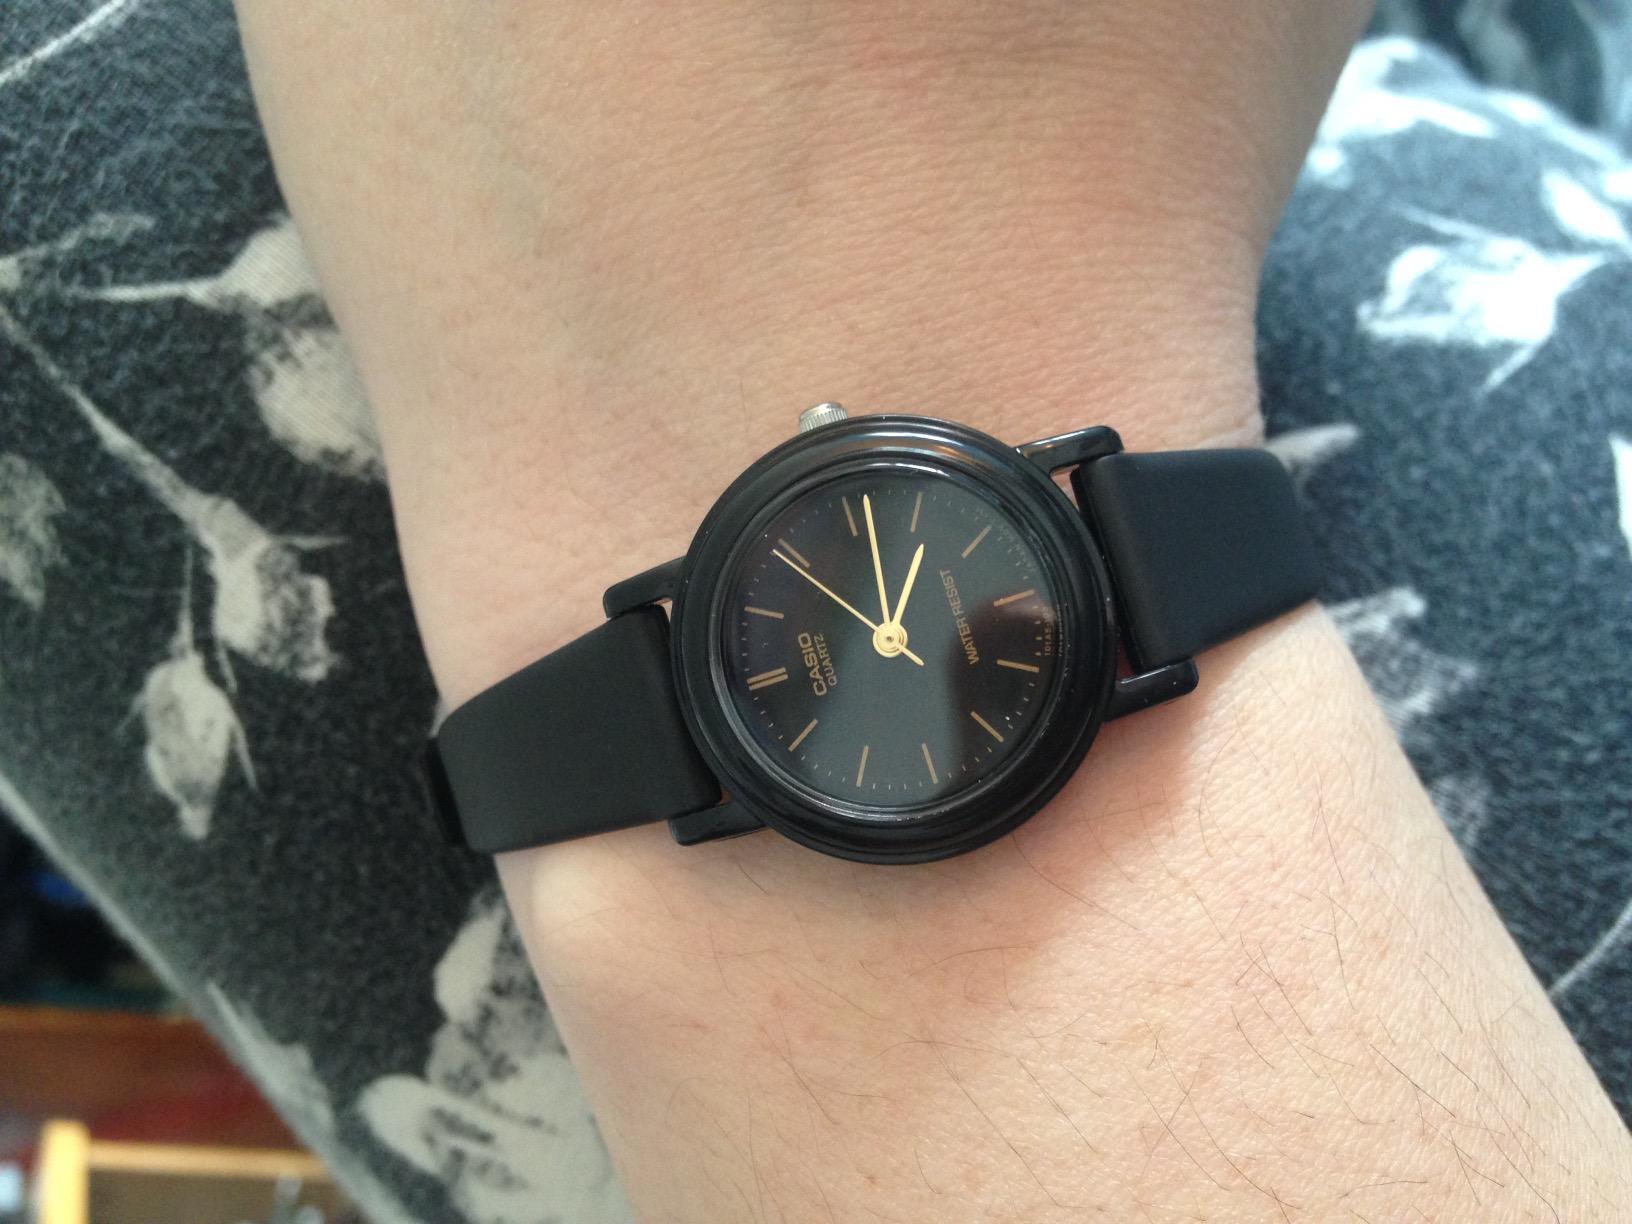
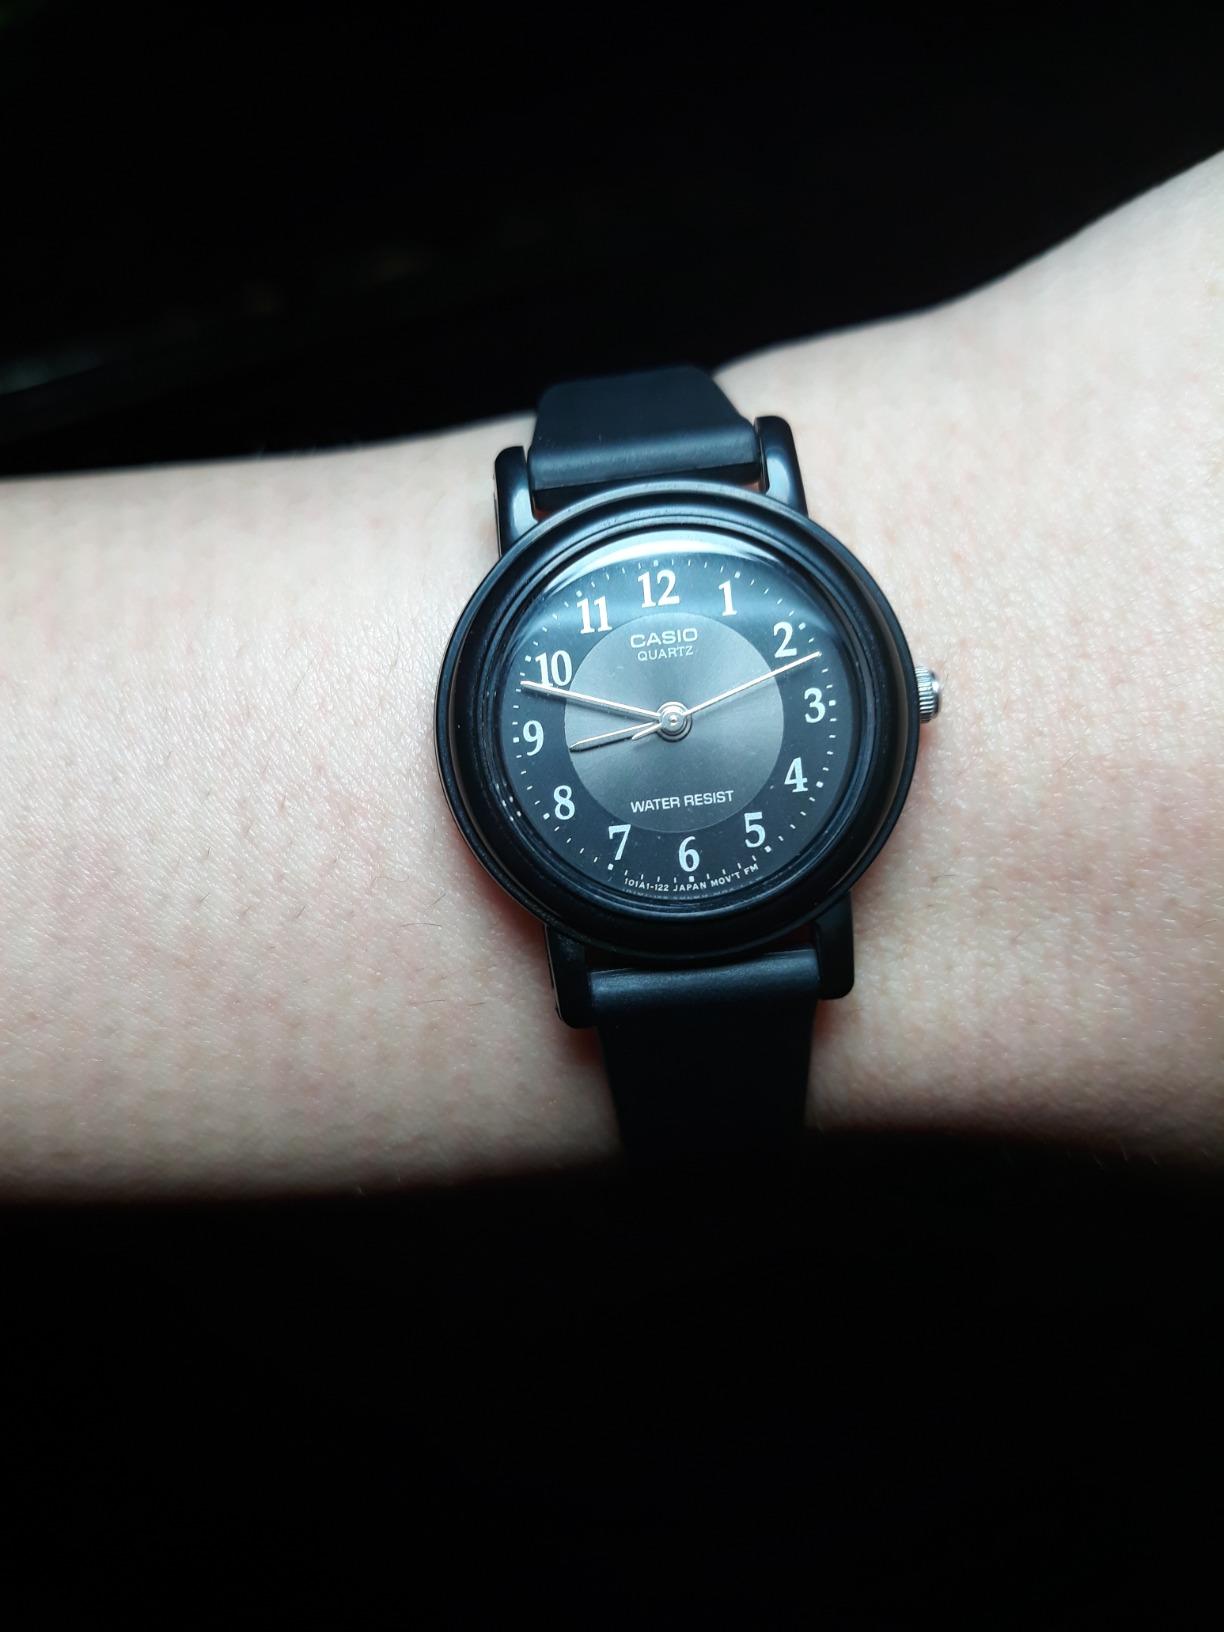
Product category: accessories_watch
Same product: no